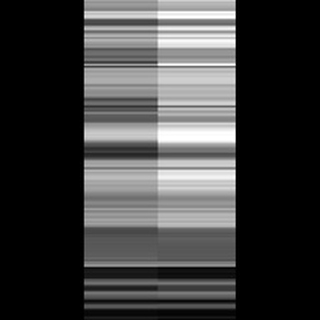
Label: sugarcane_red_rot